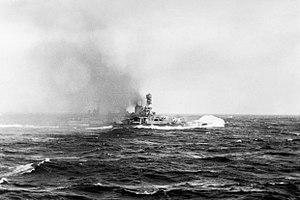
La classe Renown est une classe de deux croiseurs de bataille de la Royal Navy mise en service pendant la Première Guerre mondiale. Portant des canons du plus fort calibre existant à cette époque et capables d'une vitesse supérieure à celle de ses congénères, les navires de cette classe sont néanmoins handicapés par un blindage dont la bataille du Jutland a montré l'insuffisance. Ils connaissent plusieurs refontes pendant l'entre-deux-guerres ; le HMS Renown mène avec succès plusieurs campagnes de la Seconde Guerre mondiale, en Méditerranée, dans l'Atlantique et dans l'Océan Indien ; l'autre unité, le HMS Repulse, est l'un des deux seuls cuirassés rapides alliés coulés par l'aviation ennemie en haute mer.